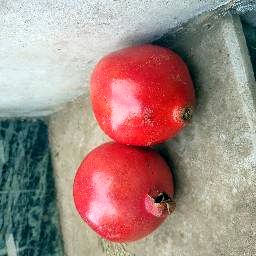
Fruit: Pomegranate
Quality: Good